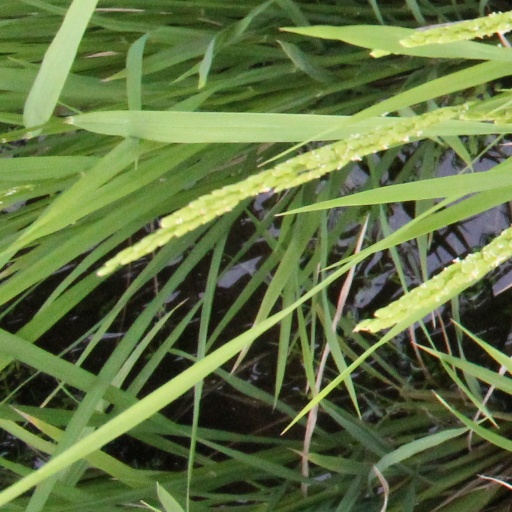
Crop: rice